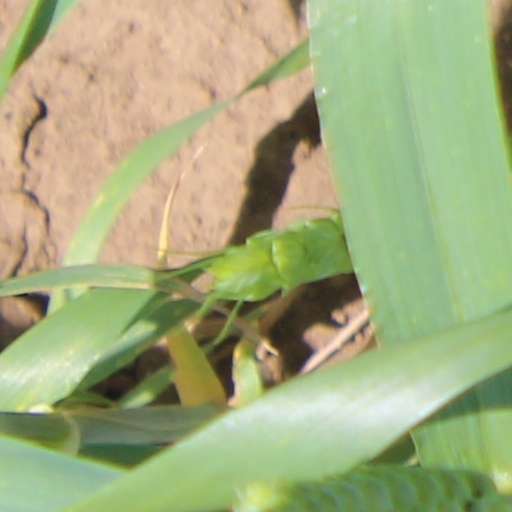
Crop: wheat